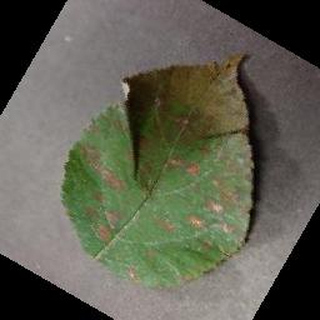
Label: apple_cedar_apple_rust